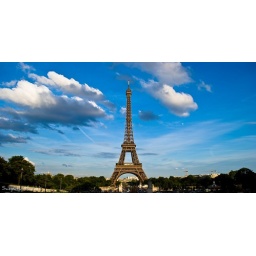
eiffel tower paris france , tallest building in Paris,completed in 1889 and 324 m (1,063 ft)